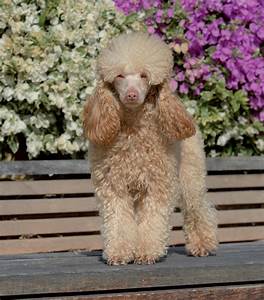
Label: dog